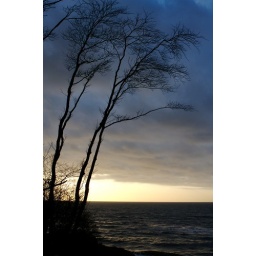
Silhoutted trees during a sunset on the Baltic coast in Debina, Poland.